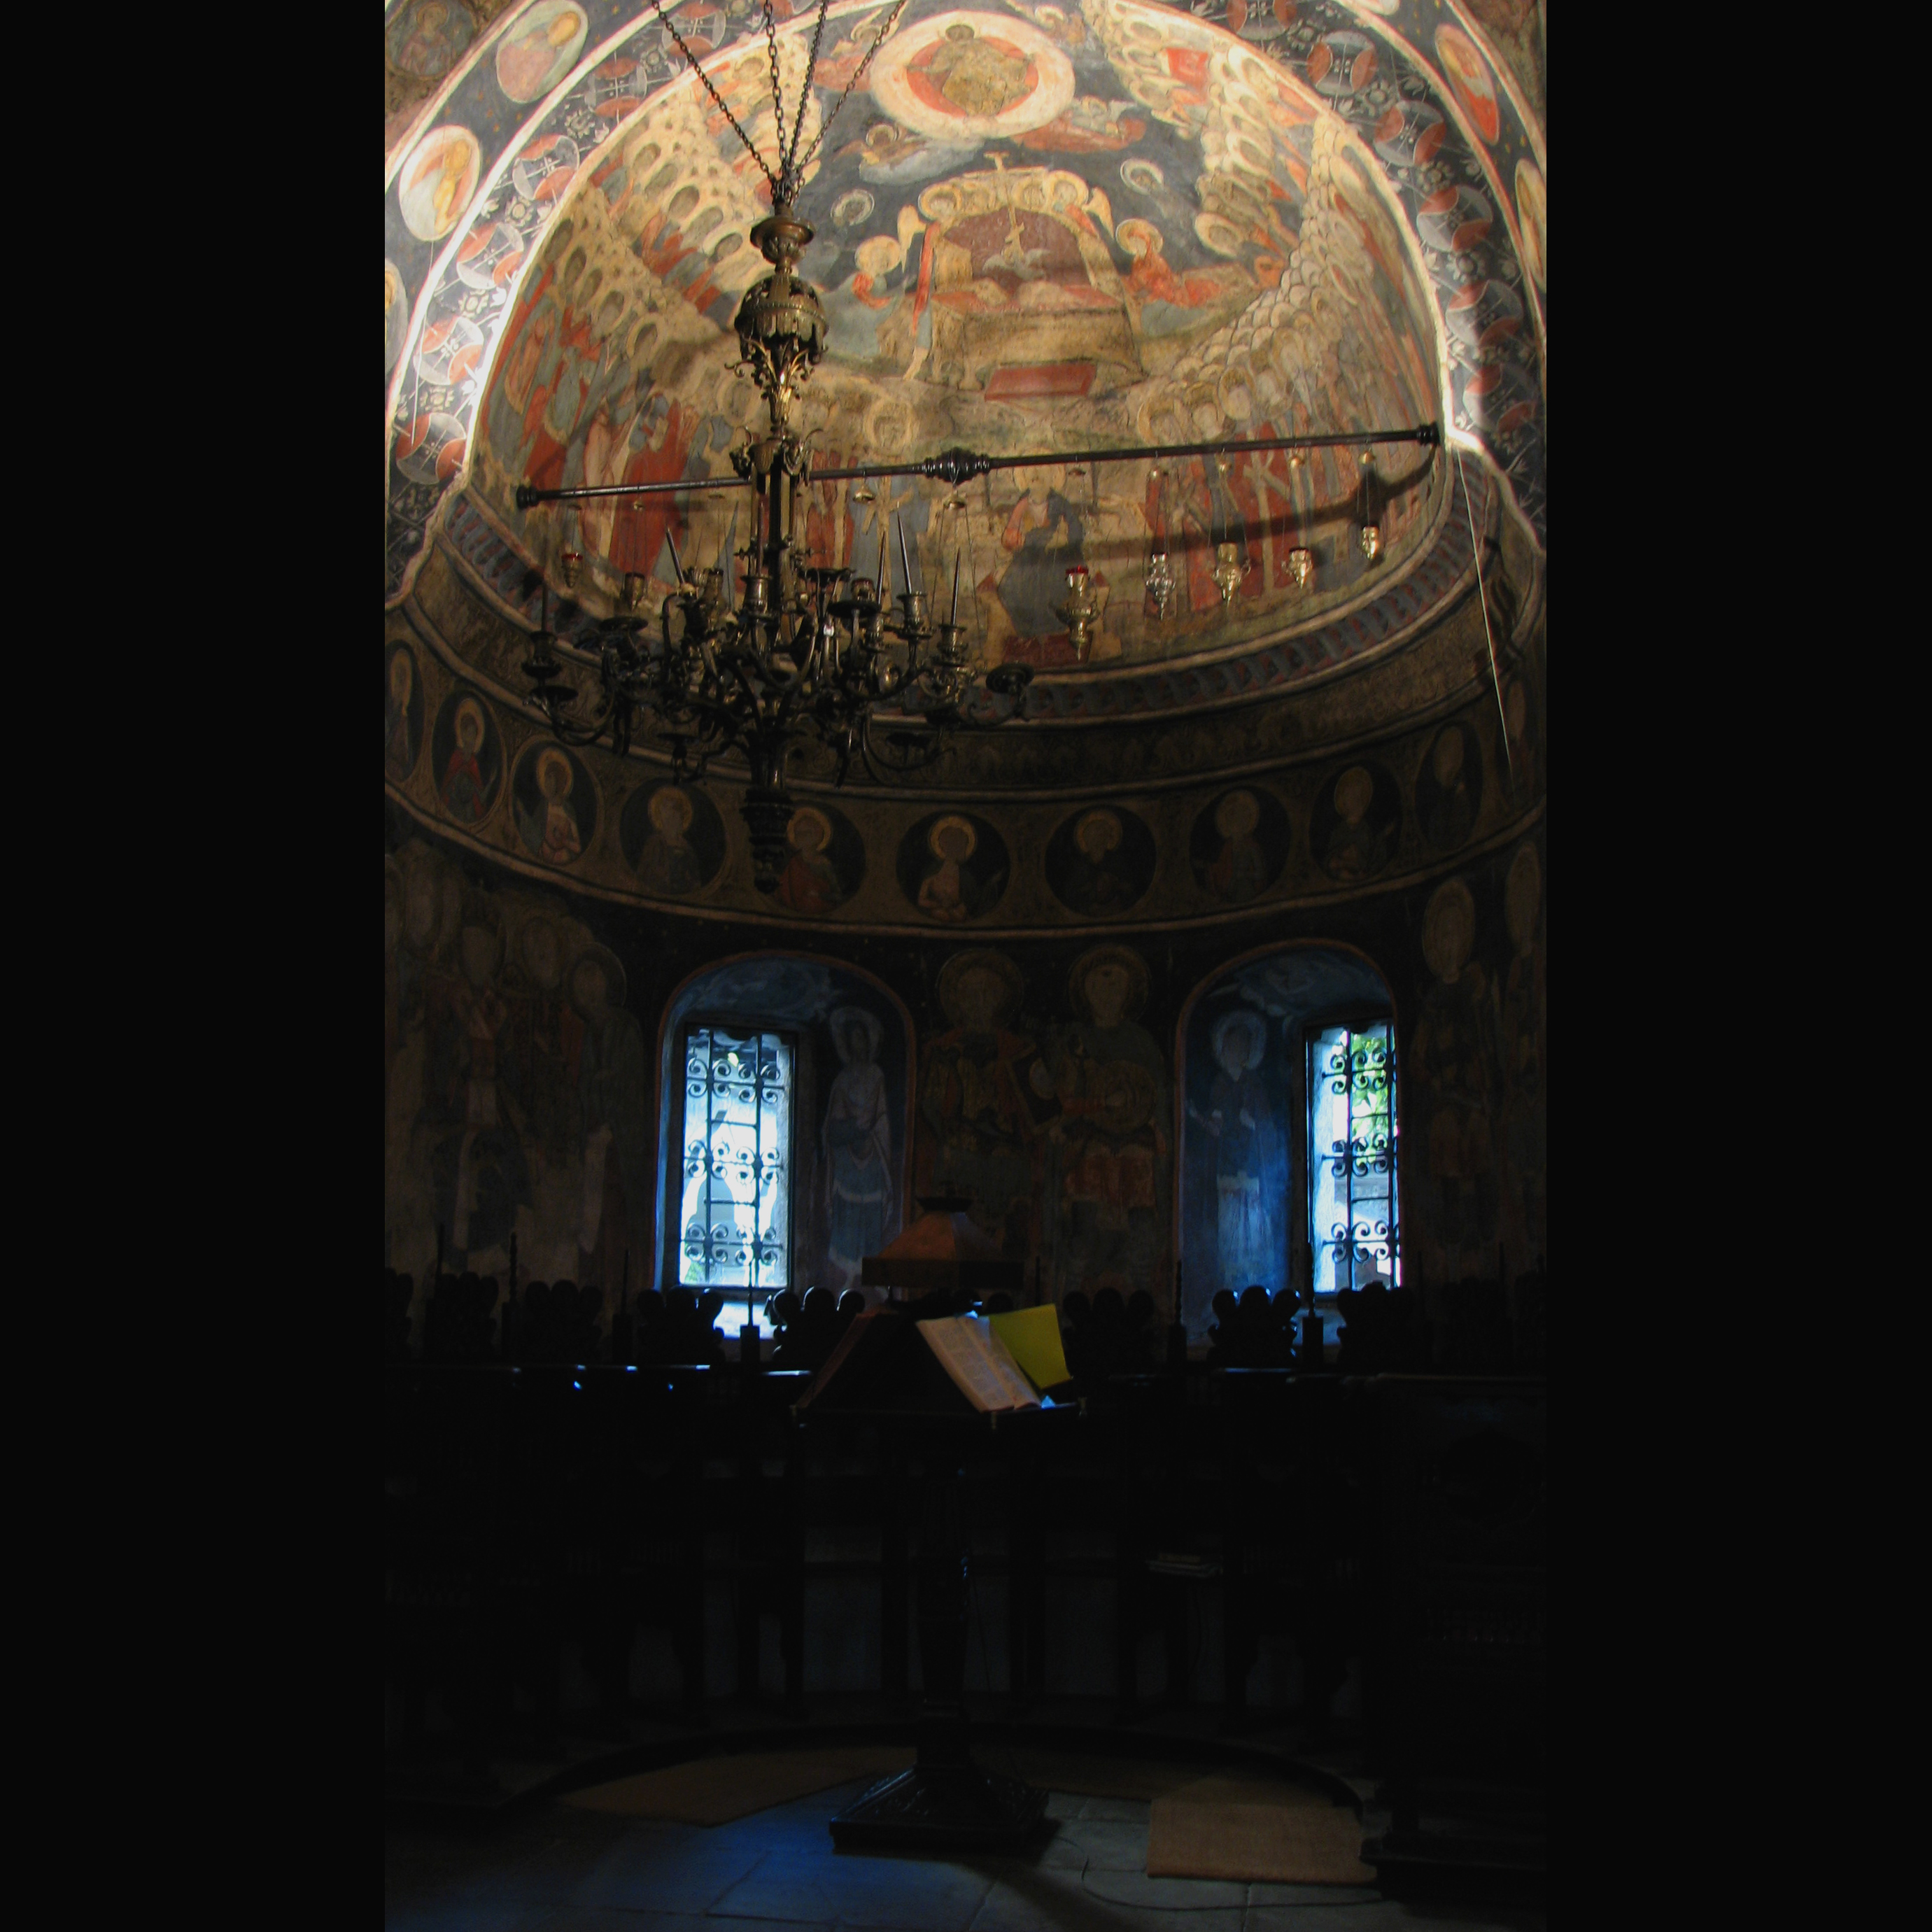
architecture, photography, window, glass, building, photo, europe, religion, church, chapel, christian, place of worship, photos, religious, de, monastery, symmetry, churches, fotografie, christianity, romana, orthodox, eastern, romania, bucharest, convent, bor, biserica, arhitectura, orthodoxy, romanian, ortodoxa, ortodox, manastirea, manastire, ortodoxia, ortodoxie, ecclesiastical, bisericeasc, cladire, edificiu, bucuresti, centrulvechi, lipscani, stavro, stavropoleos, brancovenesc, 1724, cre tinism, cre tin